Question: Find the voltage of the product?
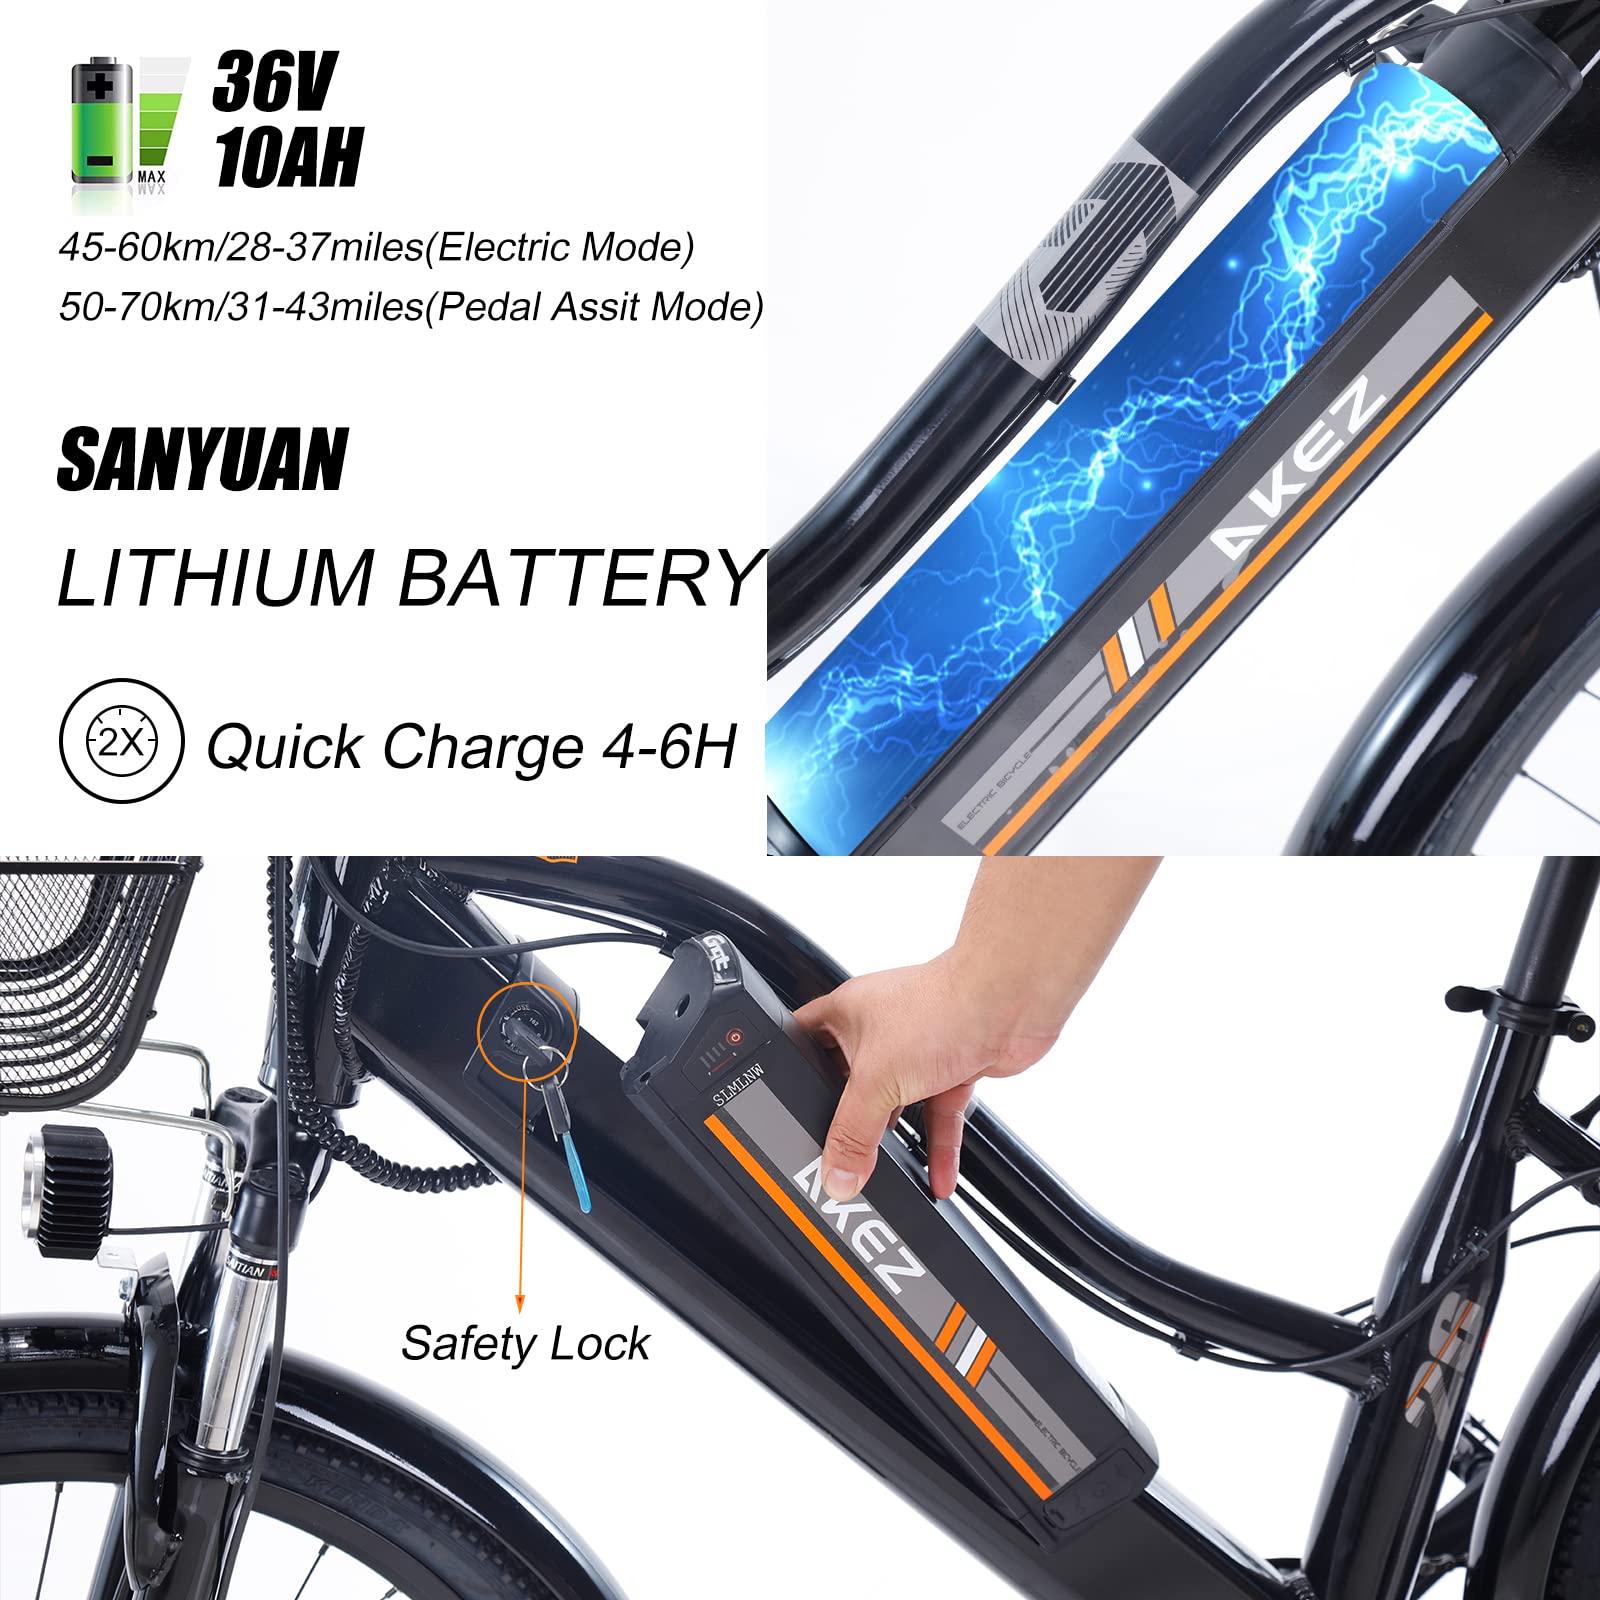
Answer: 36.0 volt